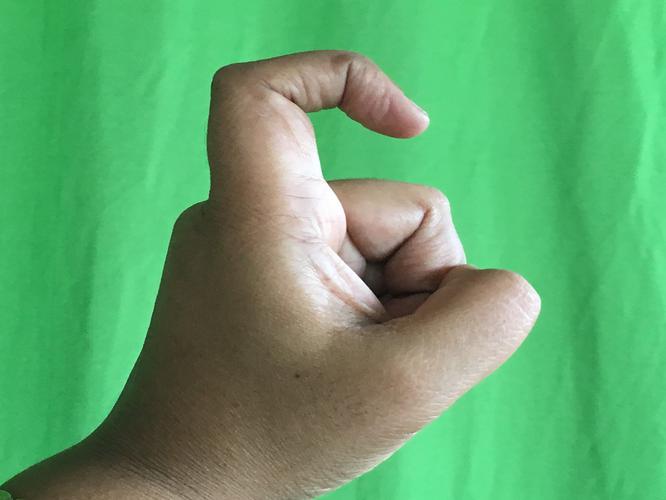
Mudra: Tamarachudam
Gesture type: single_hand